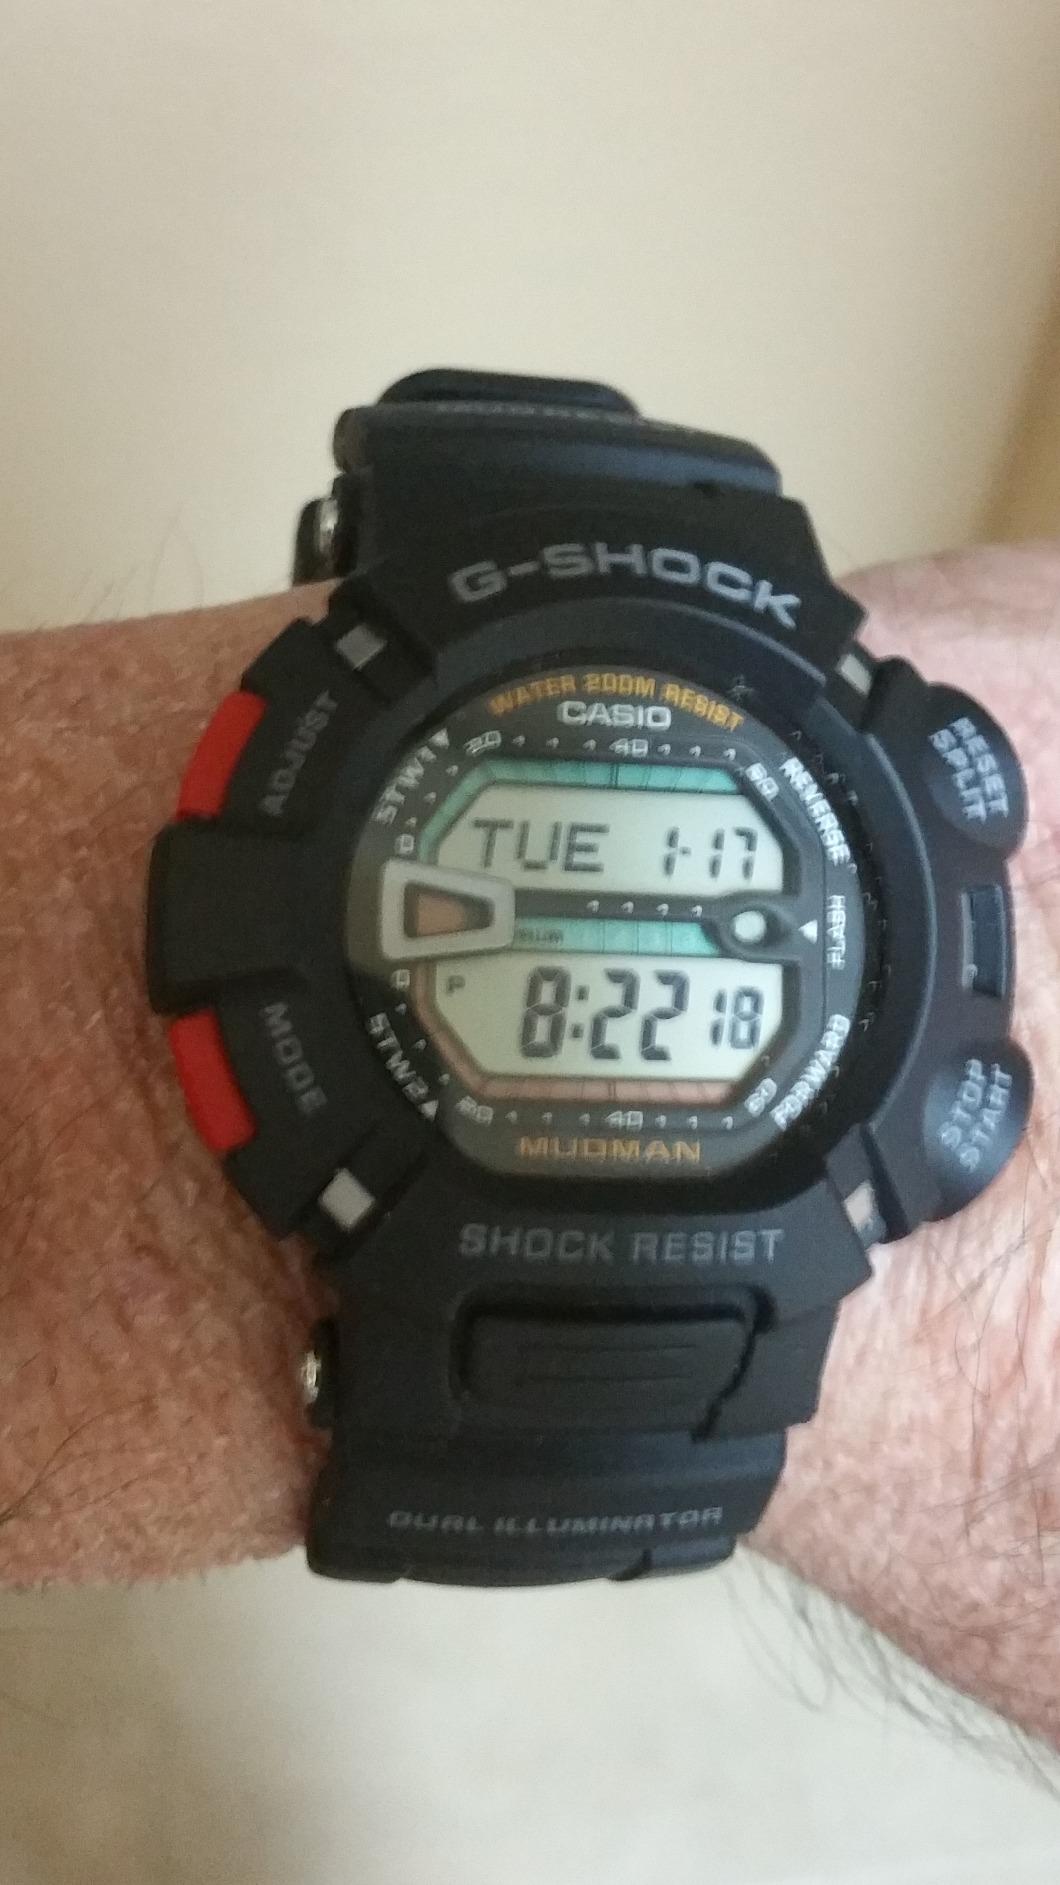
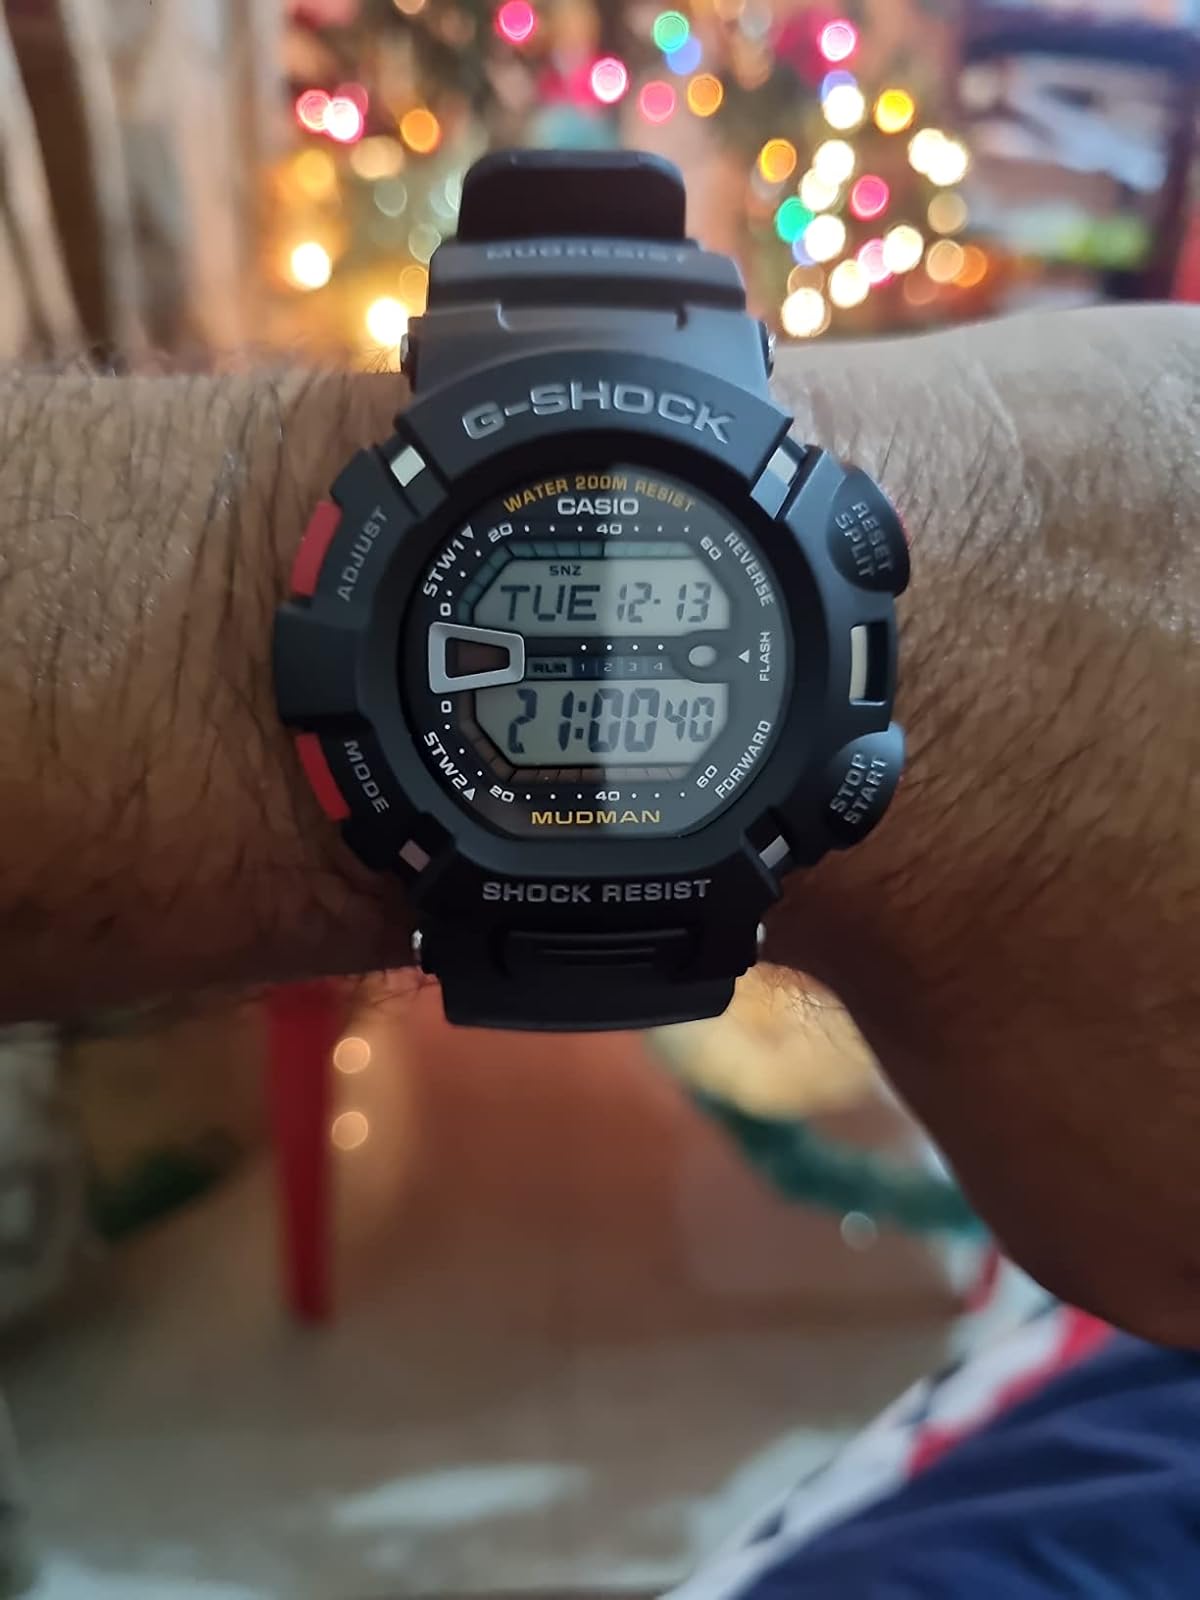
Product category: accessories_watch
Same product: yes